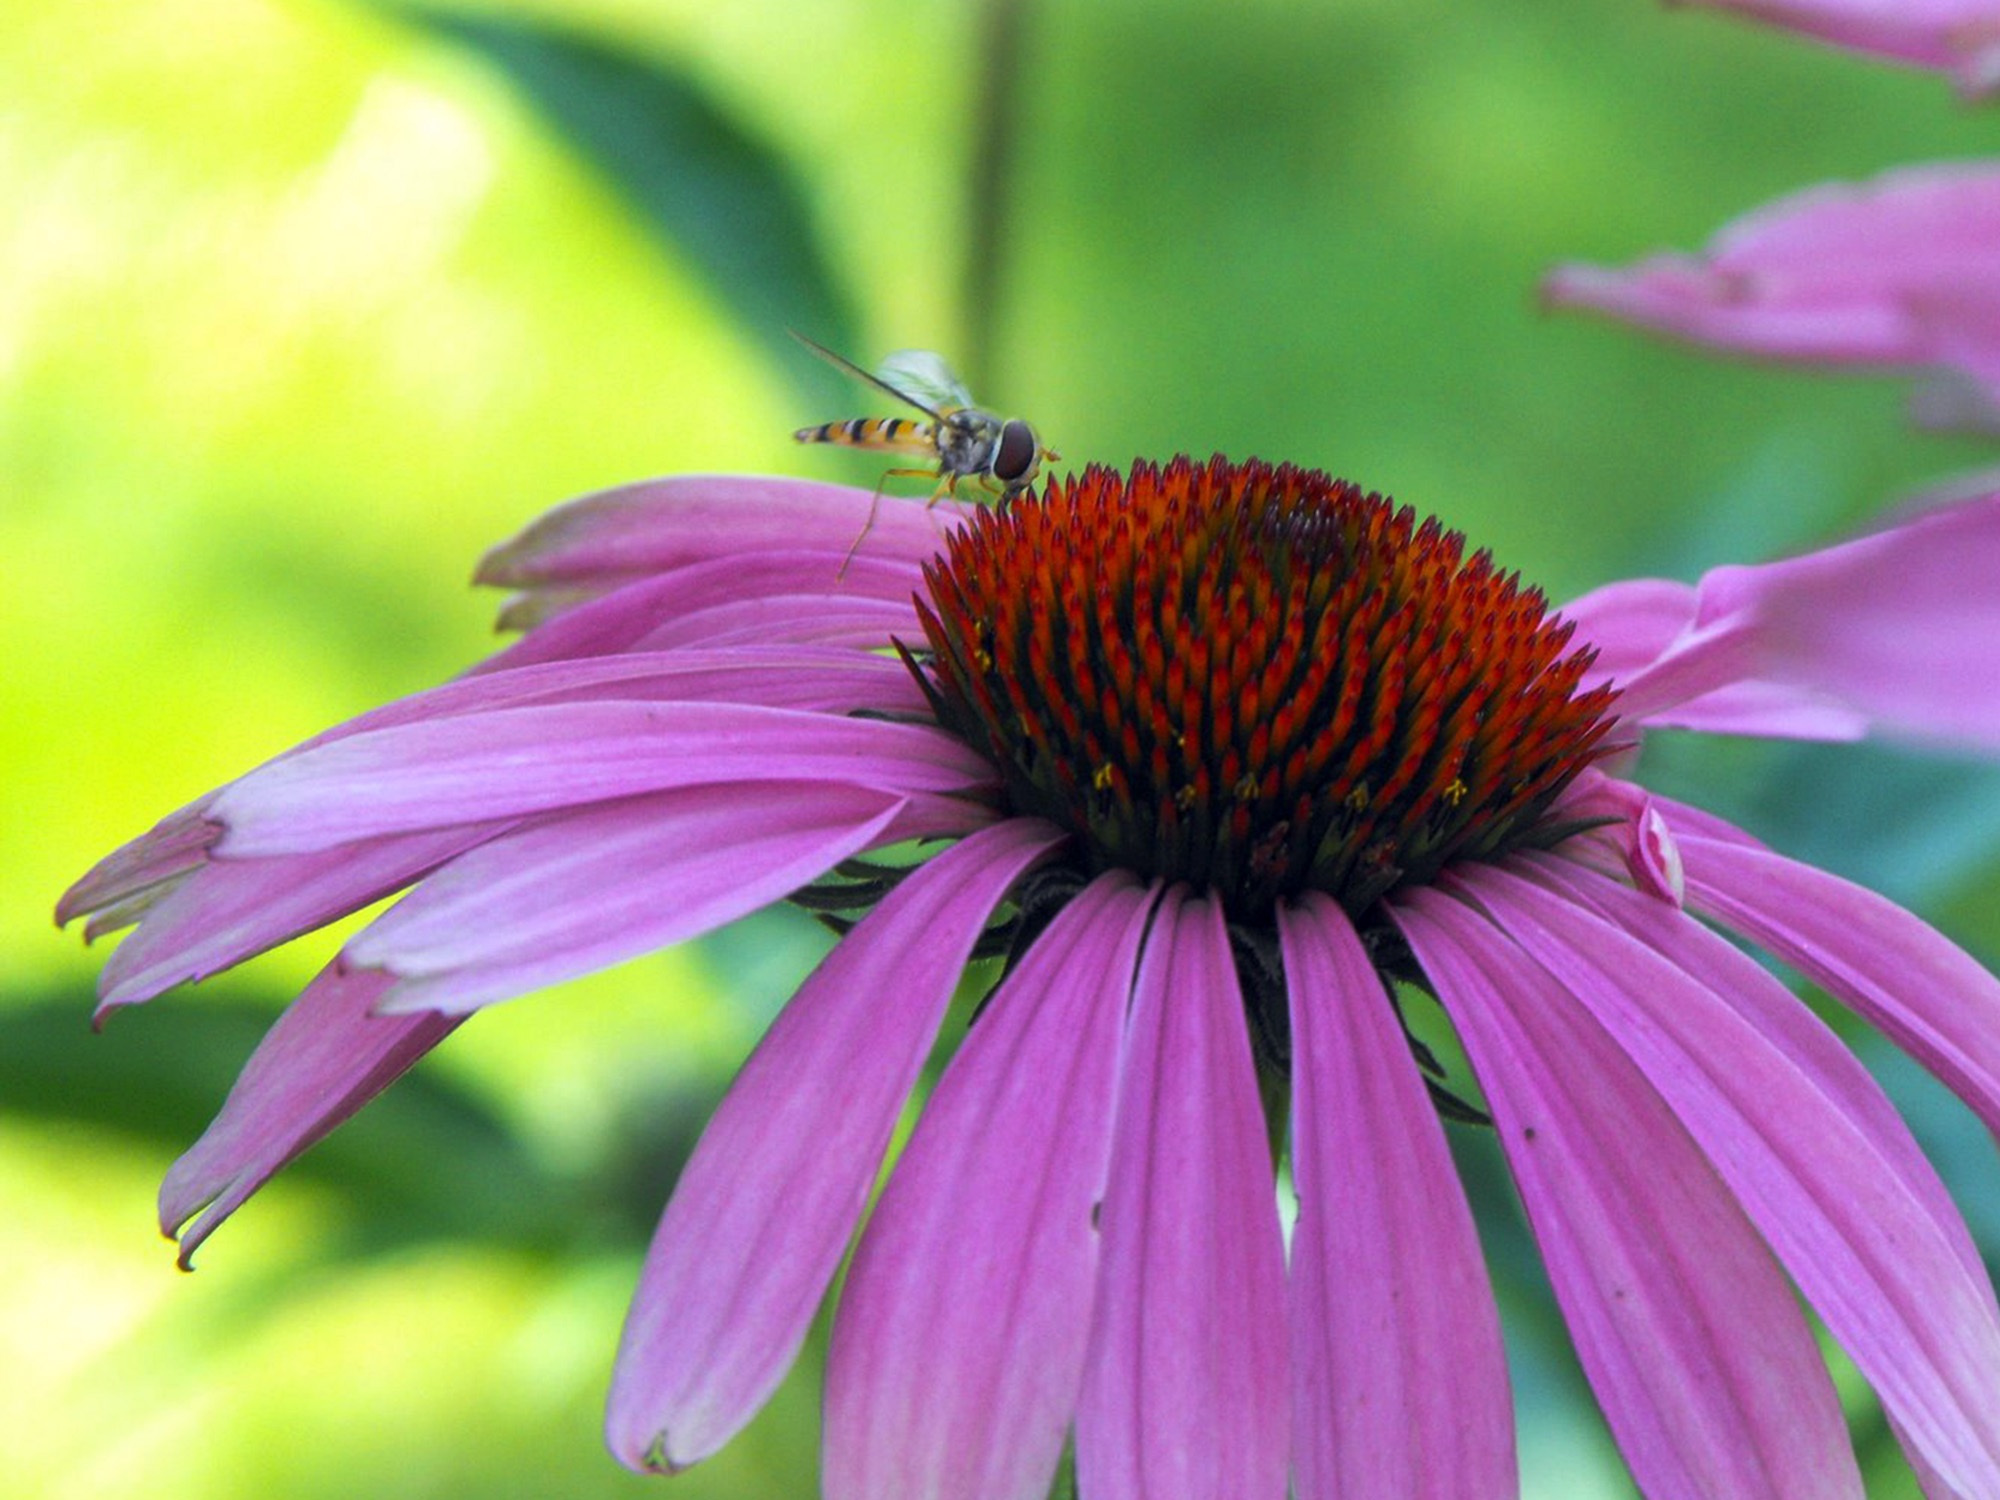
plant, flower, petal, pollination, insect, botany, flora, fauna, invertebrate, wildflower, close up, insects, coneflower, echinacea, opel, nectar, macro photography, flowering plant, daisy family, annual plant, plant stem, land plant